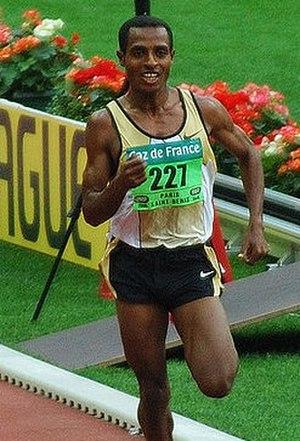
Les records du monde du 10 000 mètres sont actuellement détenus par l'Éthiopien Kenenisa Bekele avec le temps de 26 min 17 s 53, établi le 26 août 2005 lors du Mémorial Van Damme de Bruxelles en Belgique, et par sa compatriote Almaz Ayana, créditée du temps de 29 min 17 s 45 le 12 août 2016 en finale des Jeux olympiques de Rio de Janeiro, au Brésil.